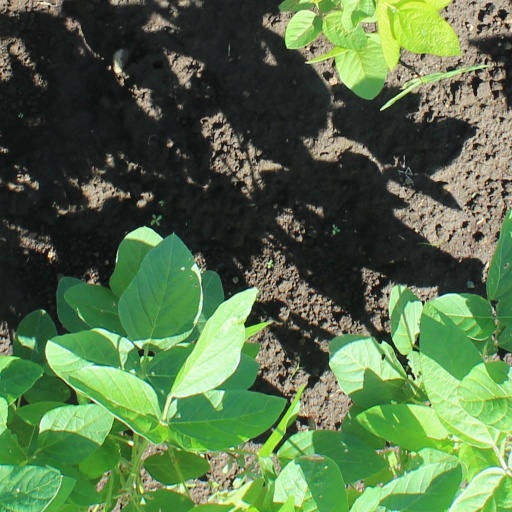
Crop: soybean